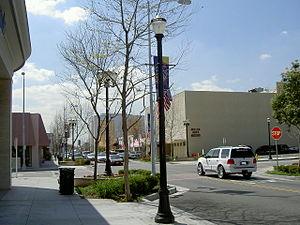
Downey est une ville située dans le sud-est du comté de Los Angeles, à 21 kilomètres au sud-est de Downtown Los Angeles, dans l'État de Californie, aux États-Unis. La cité avait une population de 111 772 habitants au recensement de 2010.